Knife sharpening

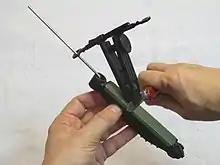
A clamp-on knife sharpener. The rod guides the sharpening stone to maintain a consistent angle. The angle can be adjusted by moving the guide posts up or down. This sharpener uses a diamond dust coated stone to remove metal from the knife blade.

By touch, a blade can be checked by running a thumb "across" the blade (perpendicular to the edge – not "along", which will cut it). A sharp blade will have a distinct edge, like a corner, and may sing slightly from vibration, while a dull blade will have a round edge and the thumb will slip over it.